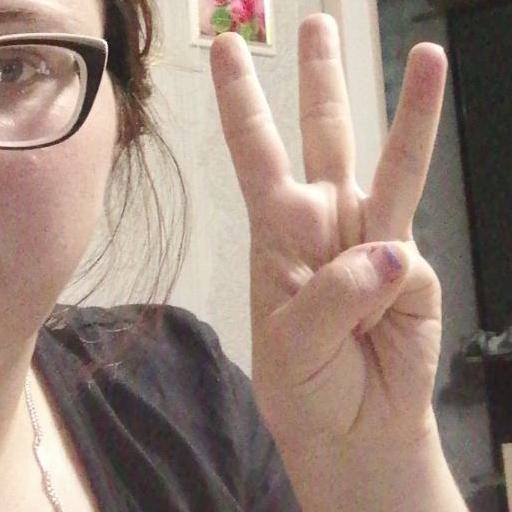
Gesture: three